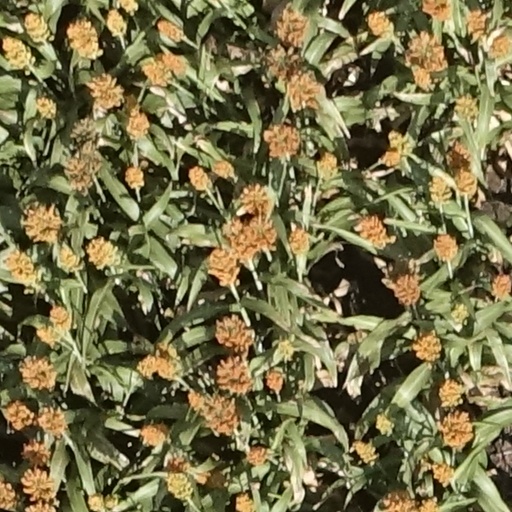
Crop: sorghum